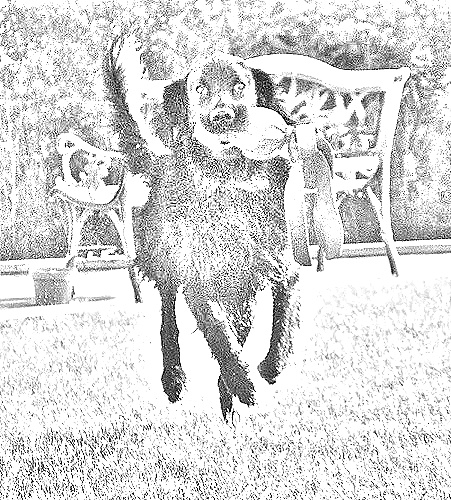
Portrait style: Sketch Portrait